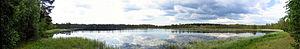
Le parc national de Kurjenrahka est un parc national de Finlande, dans la région de la Finlande propre également appelée Finlande du Sud-Ouest. Il s'étend sur les communes d'Aura, Masku, Mynämäki, Nousiainen, Pöytyä, Rusko et de Turku. Il est situé à 35 km de Turku. Le parc couvre une superficie de 29 kilomètres carrés et est la plus grande zone naturelle protégée dans le sud-ouest de la Finlande. Dans le voisinage du parc, se trouve le parc national de Vaskijärvi.